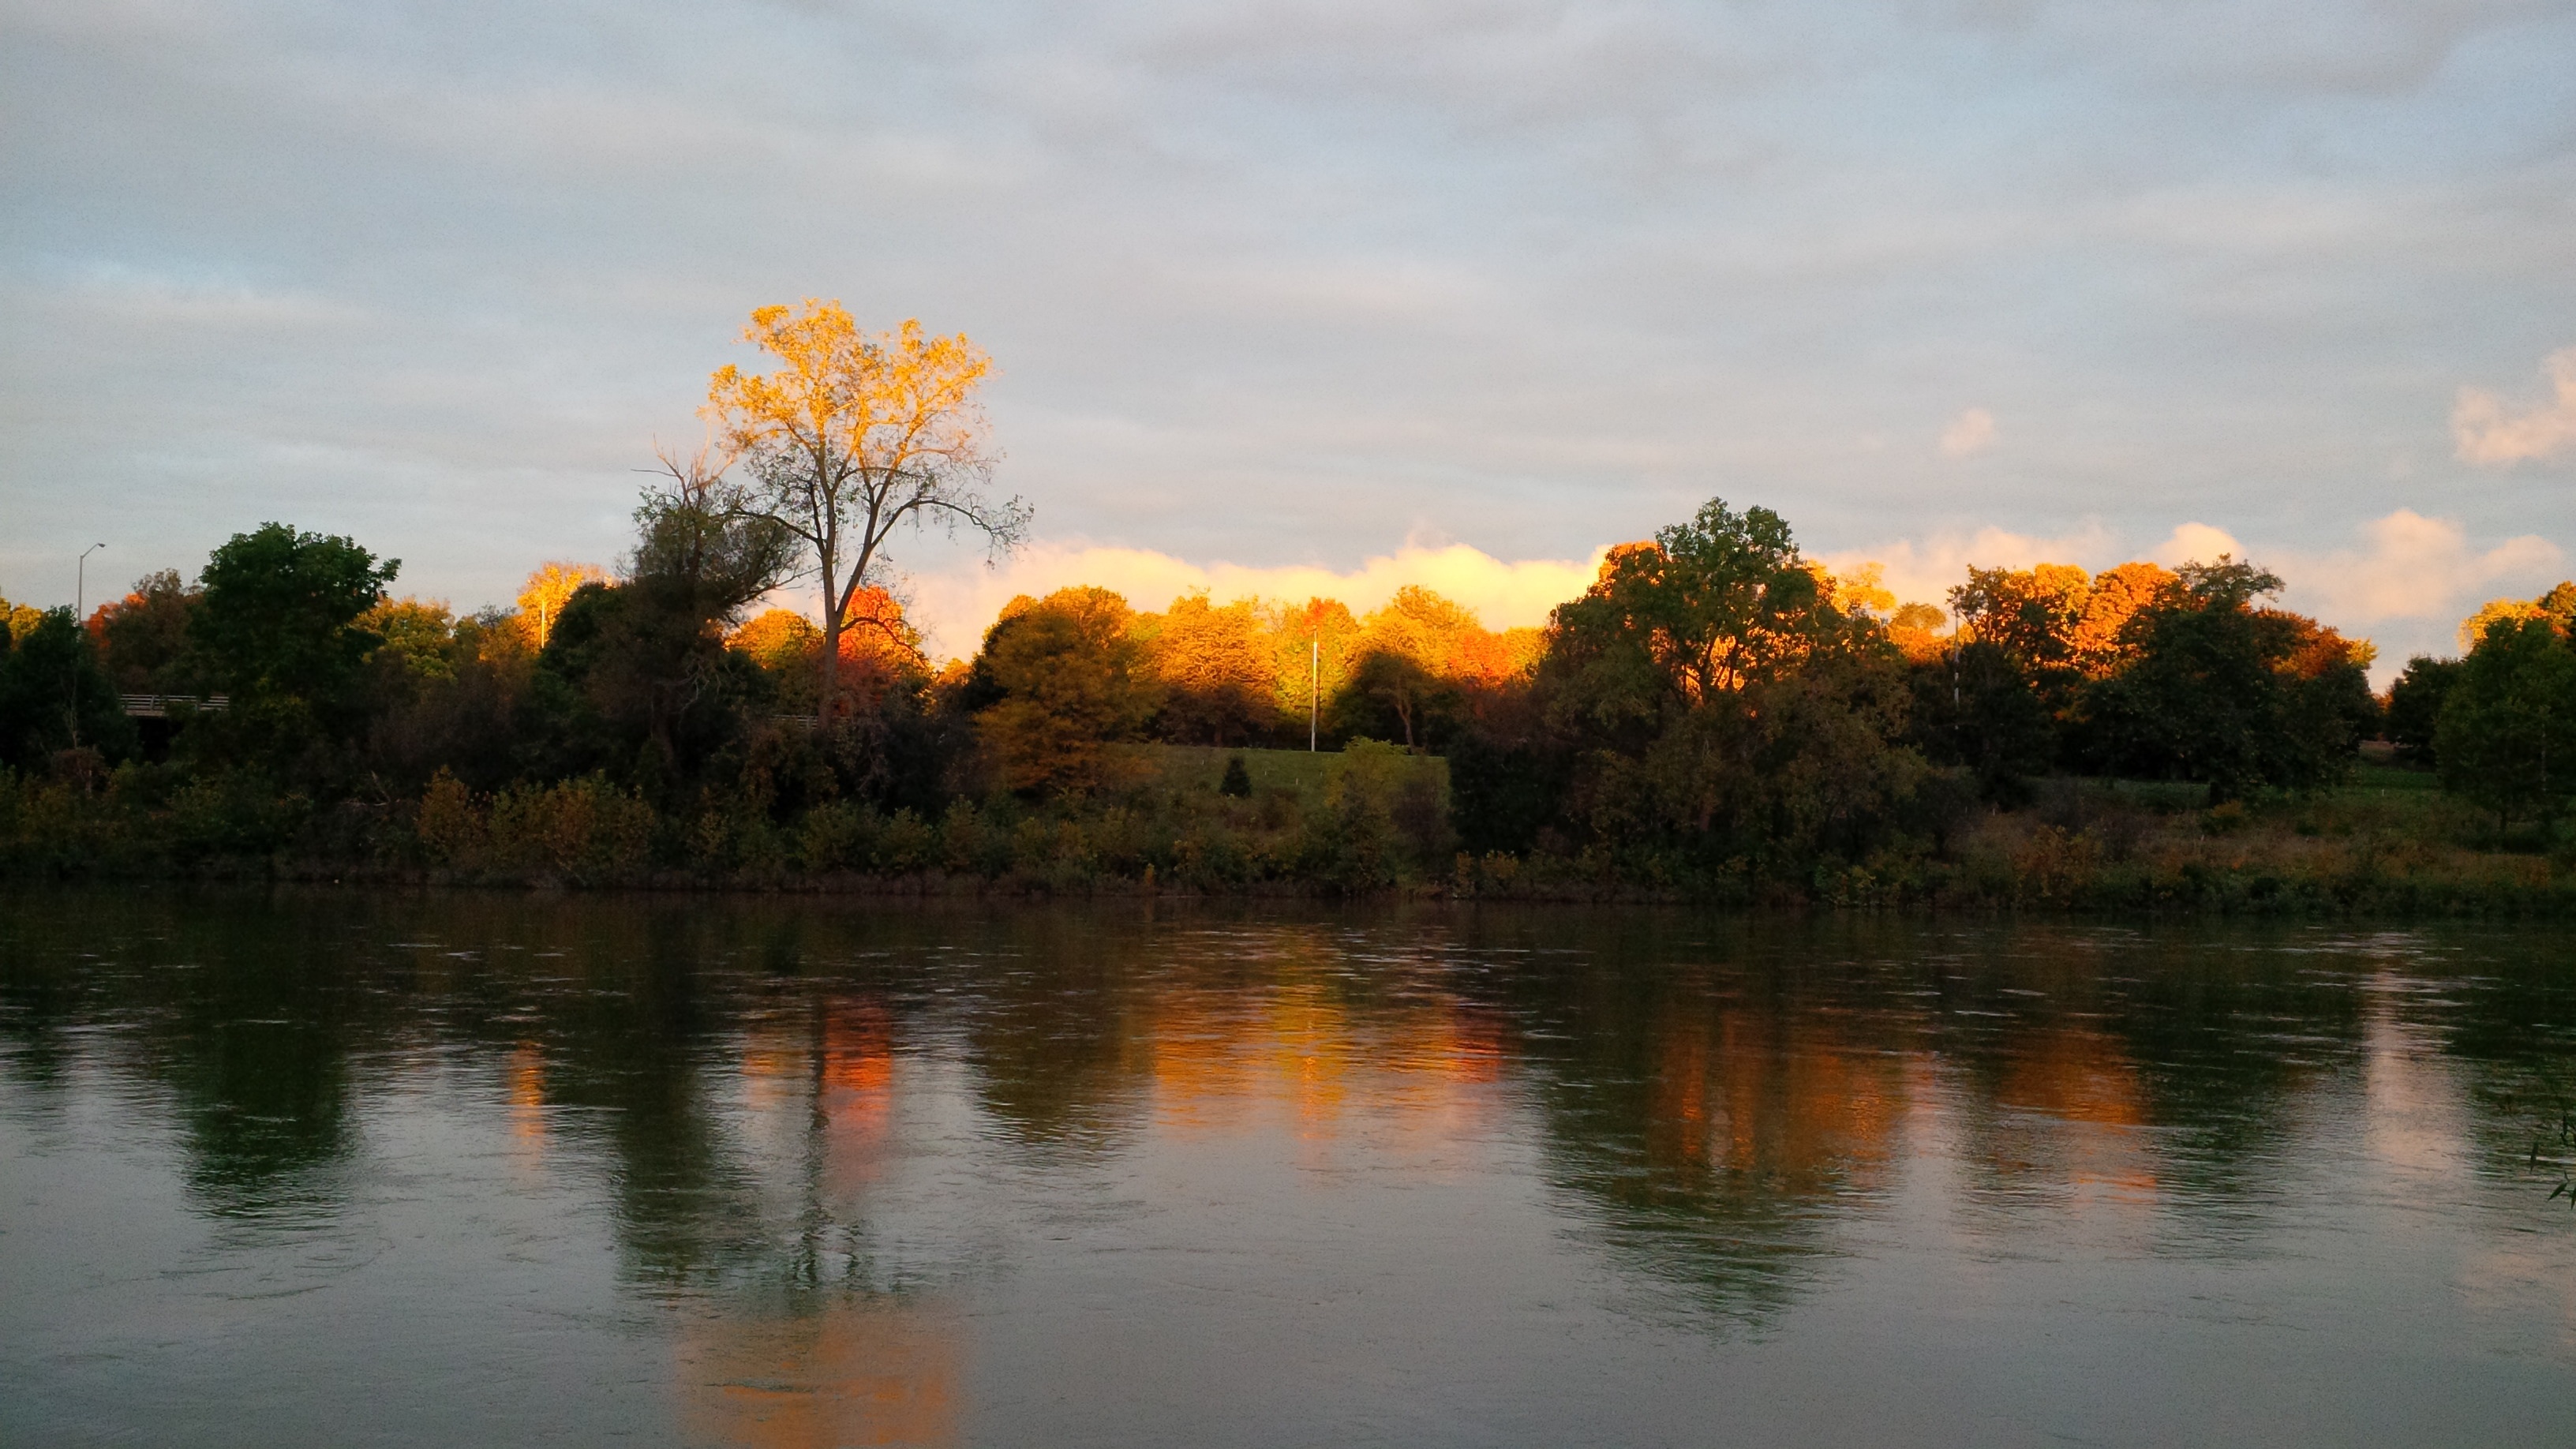
landscape, tree, nature, marsh, cloud, plant, sunrise, sunset, sunlight, morning, leaf, flower, lake, dawn, river, dusk, pond, evening, reflection, autumn, season, wetland, rural area, atmospheric phenomenon, woody plant